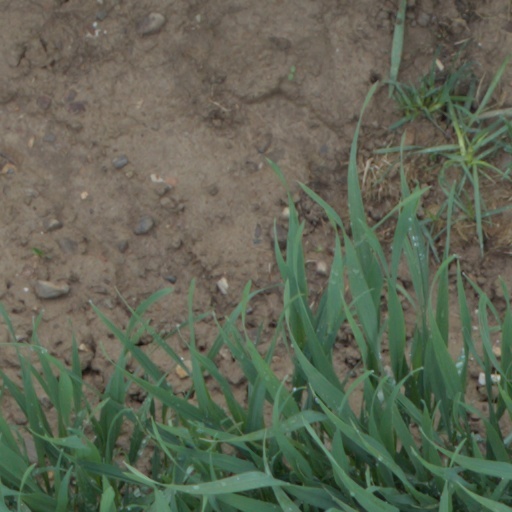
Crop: wheat